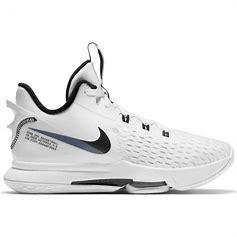
Brand: Nike
Model: Lebron Witness 5